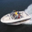
Label: ship